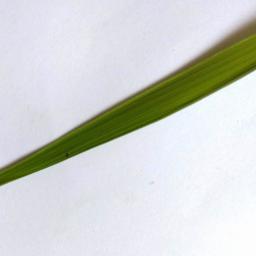
Label: Rice___Healthy